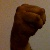
The image shows a hand gesture representing the letter 'M' in Indian Sign Language.